Estadio Juan Carmelo Zerillo

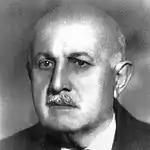
Zerillo in 1929

On 22 March 1923, work began to build the stadium, with a field's dimensions of 118 meters long and 74 meters wide. On April 26, 1924, a ceremony was held, with the presence of then Governor, Dr. Cantilo. The official inauguration, however, was postponed until the anniversary of the city of La Plata, on 19 November, with Gimnasia playing a friendly match against Uruguayan club Peñarol.